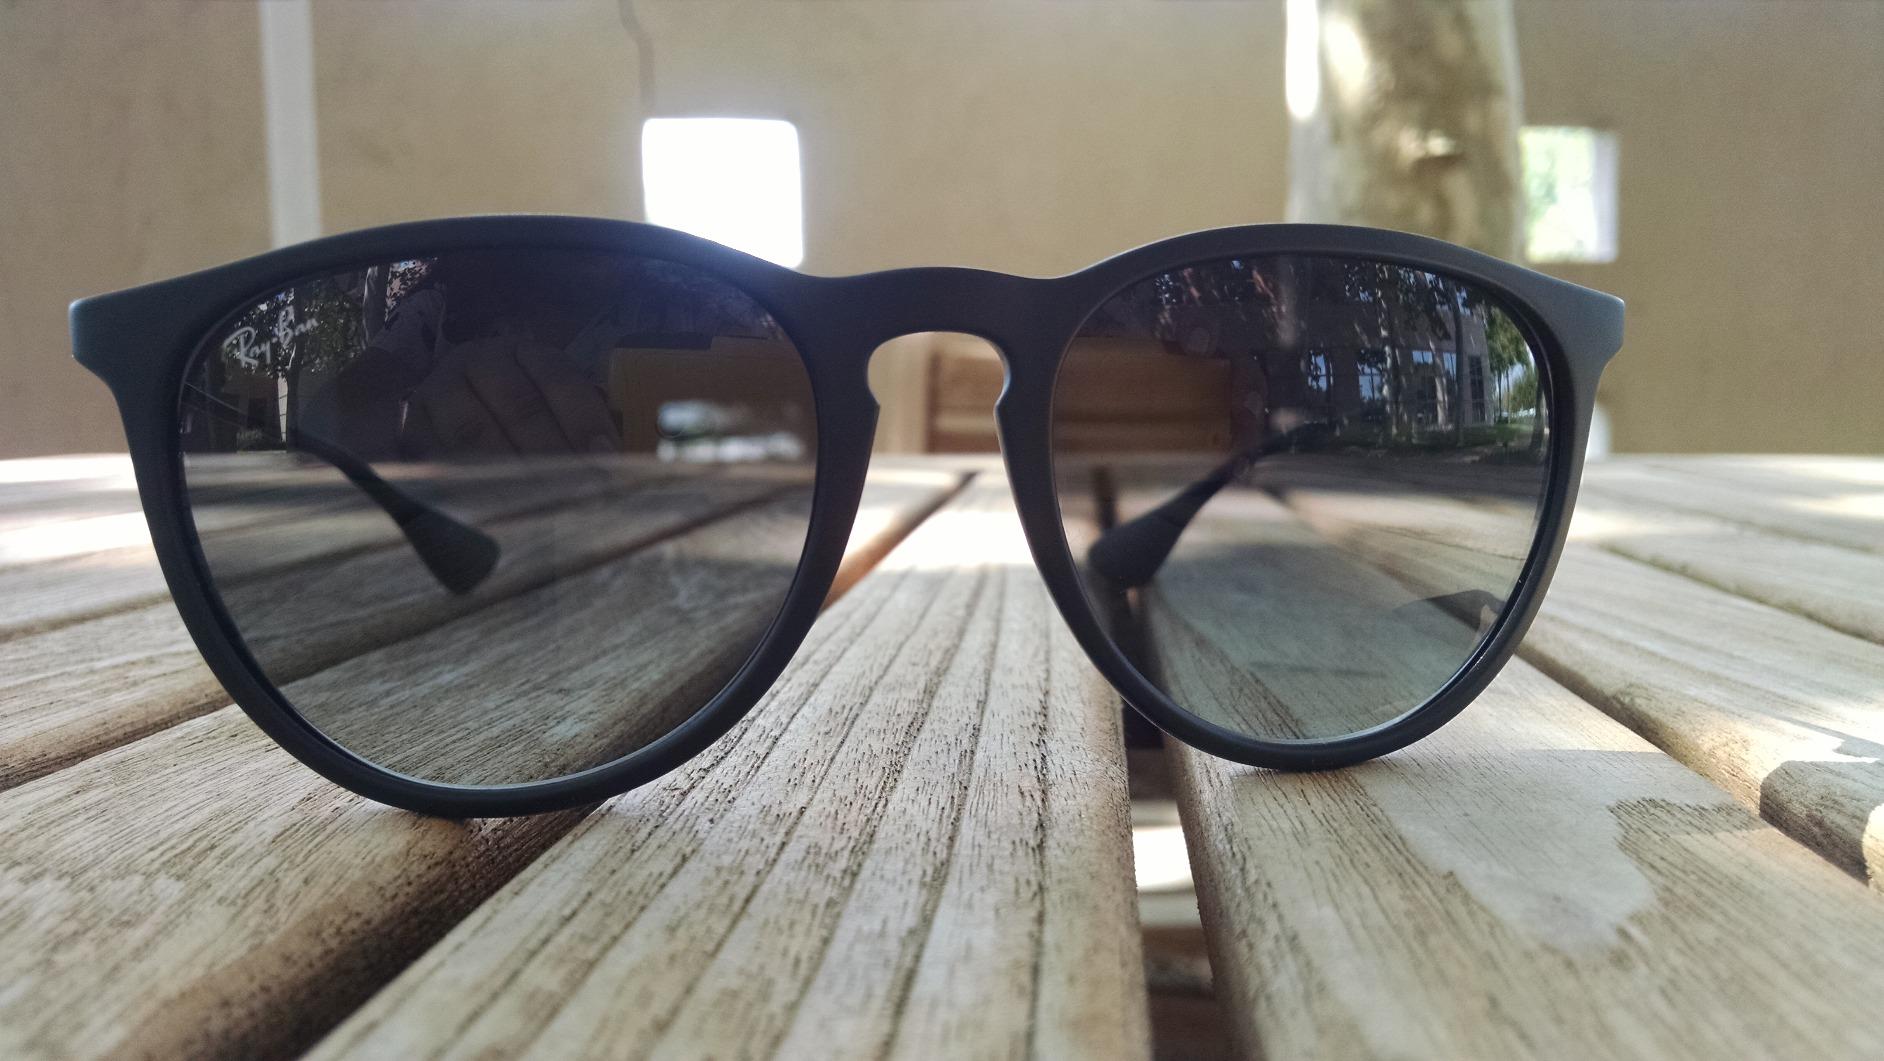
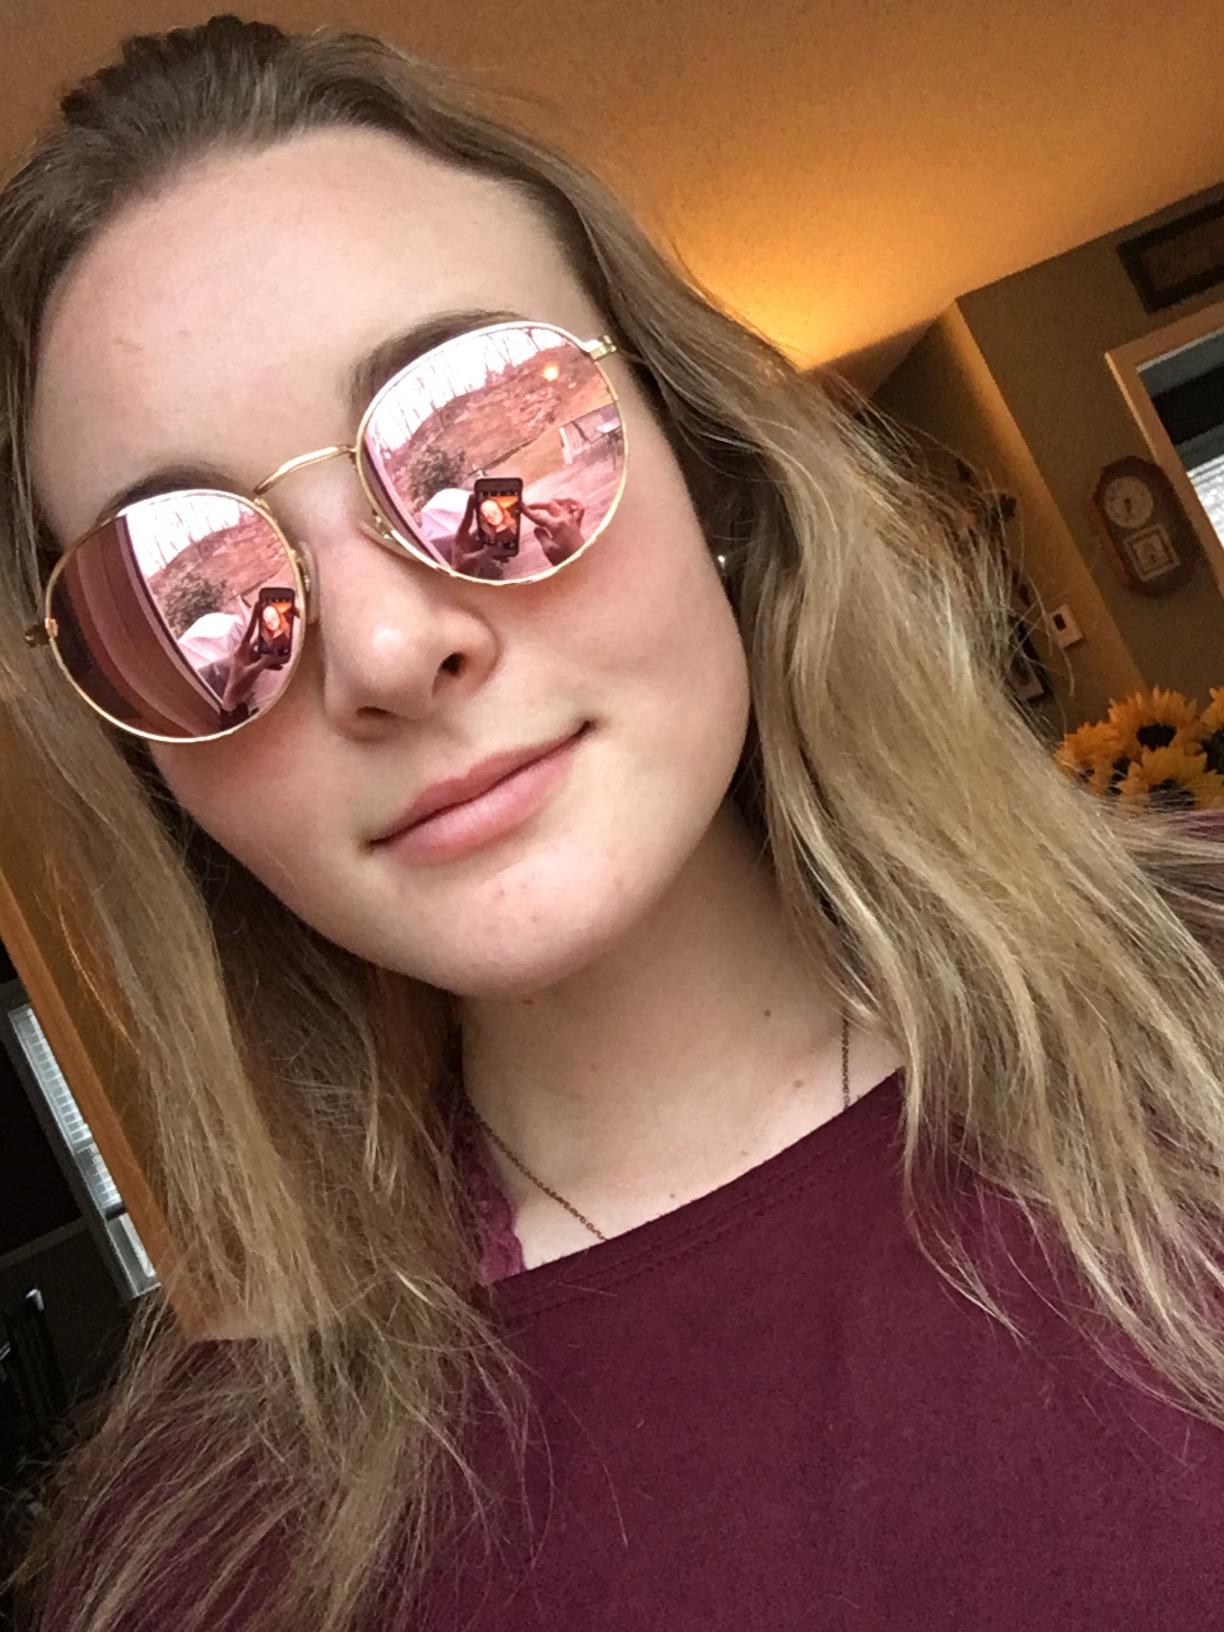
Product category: accessories_sunglasses
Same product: no